McMillan Sand Filtration Site

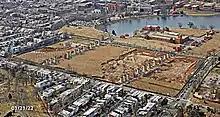
A January 2022 aerial photo of McMillan Sand Filtration Site, showing demolition activity

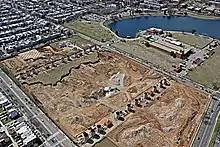
McMillan Sand Restoration Site

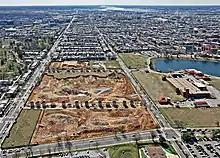
McMillan Sand Restoration Site

In summer 2021 the City Council passed legislation authorizing demolition at the McMillan site. In October 2021 the D.C. Court of Appeals ruled that the proposed development project may proceed pursuant to the legislation. Demolition of the site commenced in October 2021.